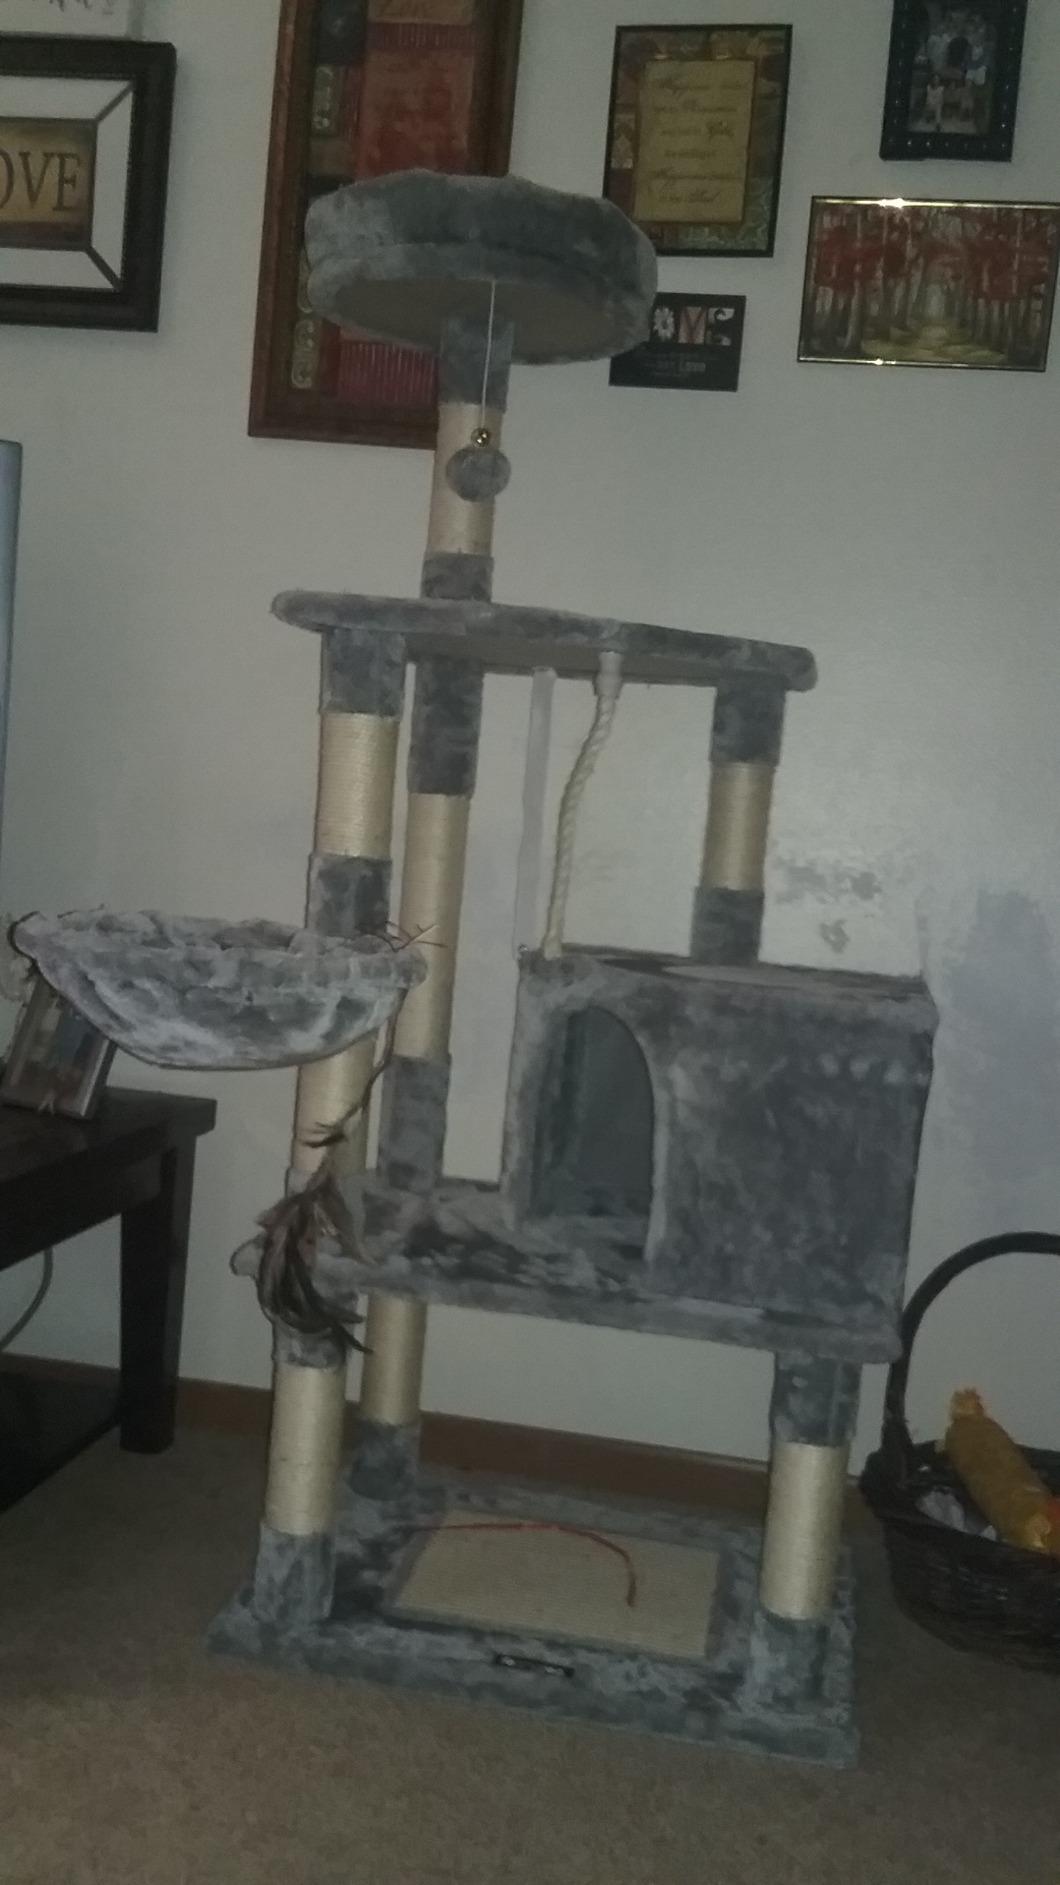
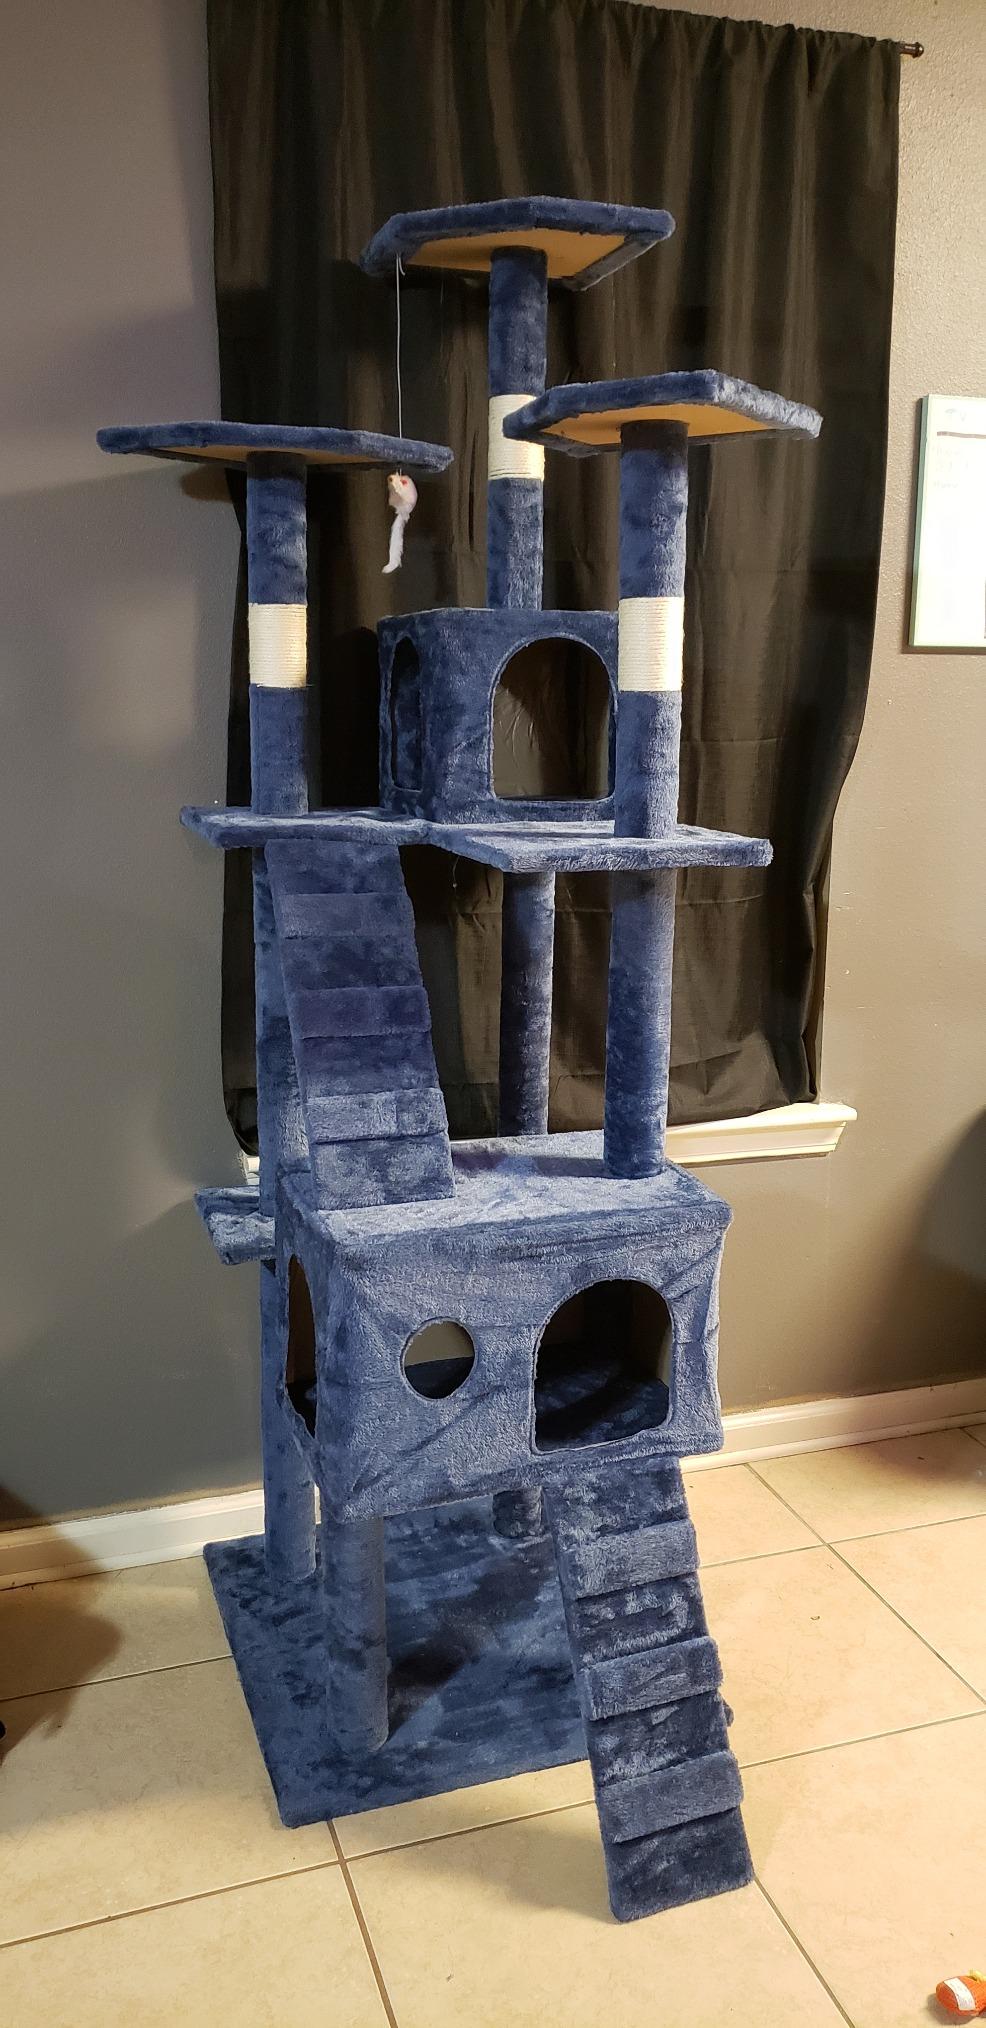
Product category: items_cat tree
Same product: no